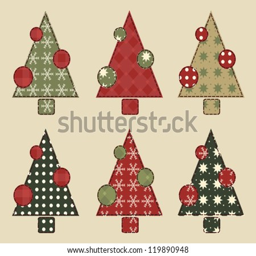
christmas tree set for scrapbooking .